Miss USA 2013

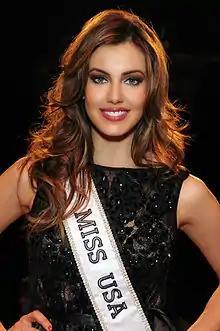
Erin Brady, Miss USA 2013

Miss USA 2013 was the 62nd Miss USA pageant, held on June 16, 2013 at The AXIS in Paradise, Nevada.